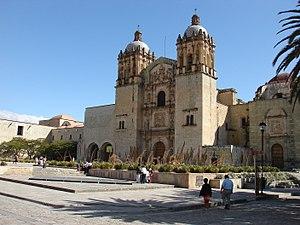
L’Église et l'ancien couvent de Santo Domingo de Guzmán est un important édifice religieux à Oaxaca, au Mexique.